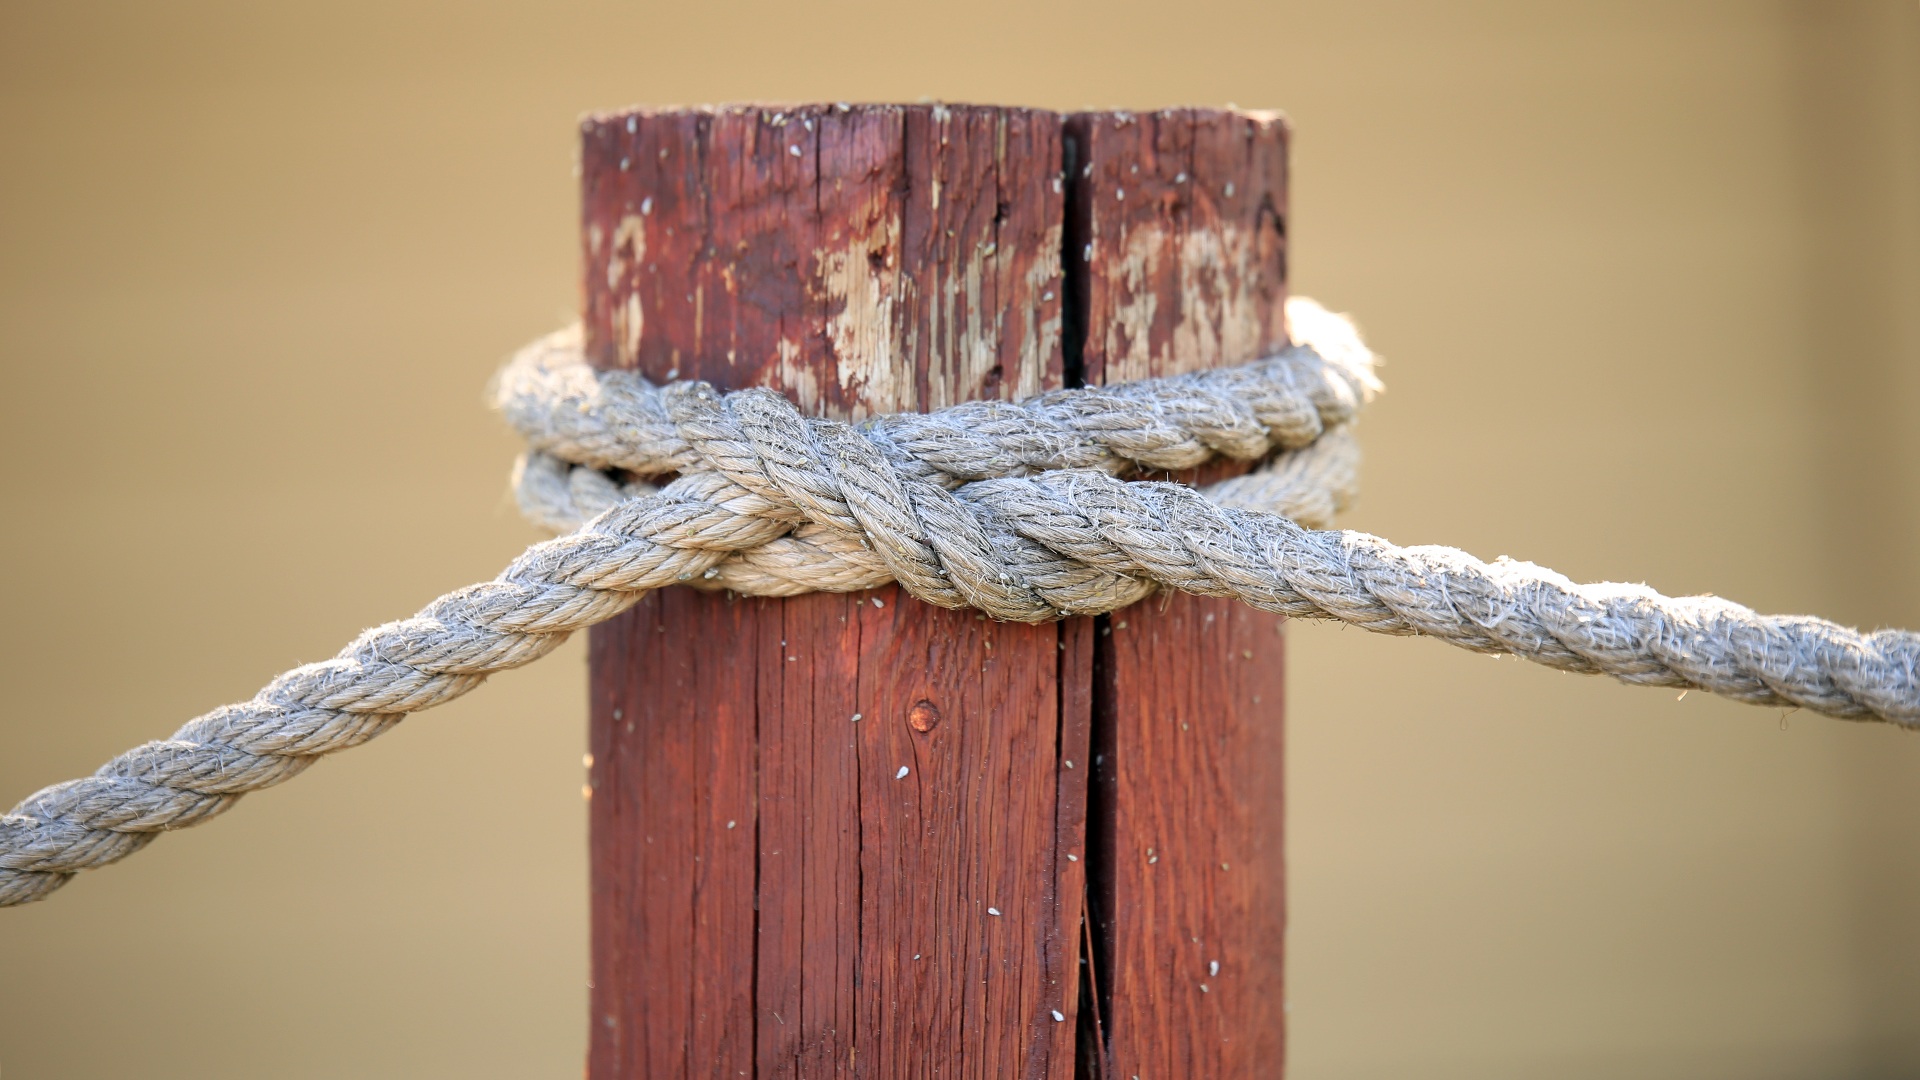
branch, rope, wood, lighting, twig, textile, art